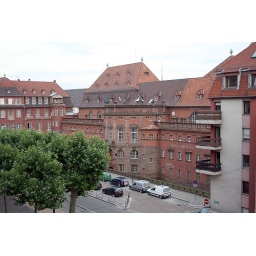
Old bath house in Strasbourg France